Florent of Hainaut

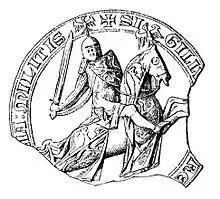
Seal of Florent of Hainaut

Florent of Hainaut (also "Floris" or "Florence"; Hainaut, also spelled "Hainault") (c. 1255 – 23 January 1297) was Prince of Achaea from 1289 to his death, in right of his wife, Isabella of Villehardouin. He was the son of John I of Avesnes and Adelaide of Holland. From his father he received the stadholdership (government) of Zeeland.